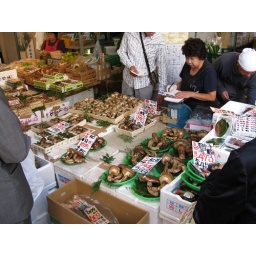
Tsukiji fish market in Japan.